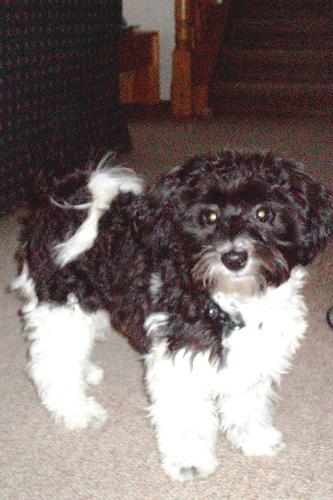
Breed: havanese